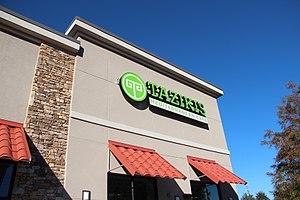
Taziki's Mediterranean Café est une chaîne franchisée de restauration rapide haut de gamme basée à Birmingham, dans l'Alabama, spécialisée dans la cuisine grecque et méditerranéenne. En 2014, ses ventes totales sont de 28 800 000 $, soit des ventes moyennes de 1 100 000 $ par restaurant. En avril 2014, la chaîne a des bureaux dans neuf États américains